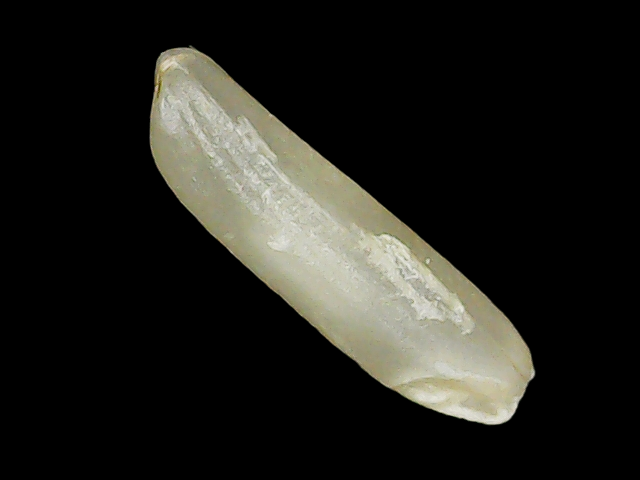
Rice variety: Binadhan21